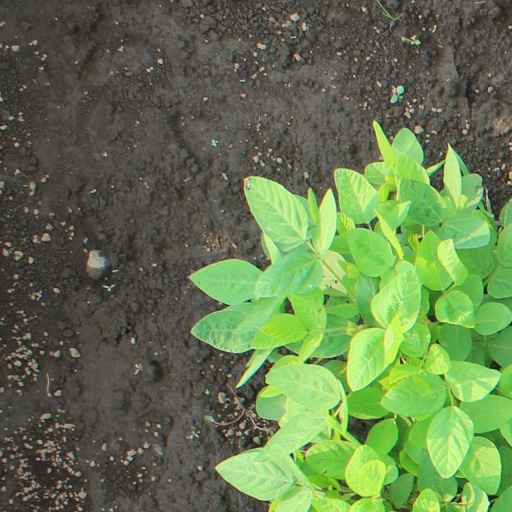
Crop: soybean